Ferrer movement

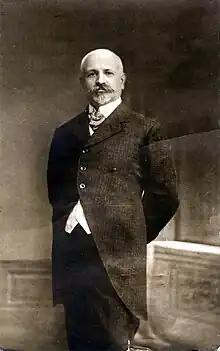
Francisco Ferrer Guardia

The Ferrer school was an early 20th century libertarian school inspired by the anarchist pedagogy of Francisco Ferrer. He was a proponent of rationalist, secular education that emphasized reason, dignity, self-reliance, and scientific observation, as opposed to the ecclesiastical and dogmatic standard Spanish curriculum of the period. Ferrer's teachings followed in a tradition of rationalist and romantic education philosophy, and 19th century extragovernment, secular Spanish schools. He was particularly influenced by Paul Robin's orphanage at Cempuis.